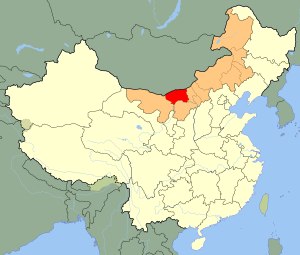
Bayan Nur
Nayan NUrs beliggenhed i Kina
Bayan Nur er et bypræfektur i den autonome region Indre Mongoliet i Folkerepublikken Kina. Det var et liga frem til 2003.